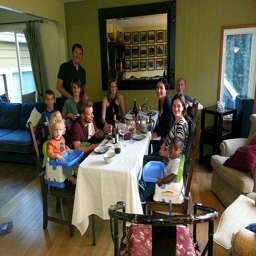
There are several people seated at a table waiting for their meal.
a number of people sitting at a table with many plates
A group of adults and children sitting around a family dining table.
Several adults and children sitting a table with food on it.
A group of people sitting around a white table under a mirror